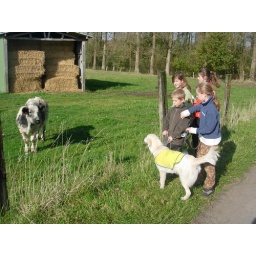
Alix is a female golden retriever and a service dog in training. Picture taken by her foster family.